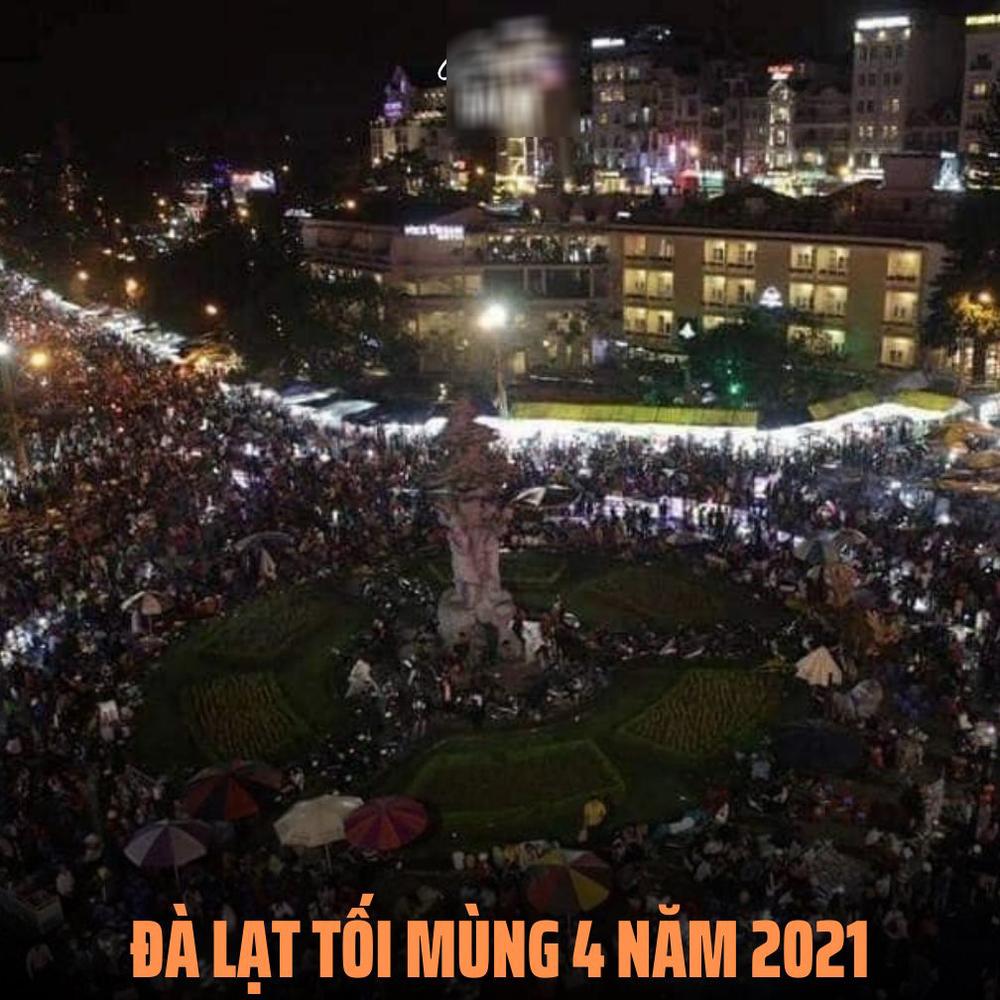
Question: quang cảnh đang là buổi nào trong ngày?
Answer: quảng cảnh đang là buổi tối